Vouivria

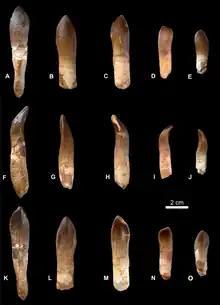
Teeth

The body length of "Vouivria" has been estimated at fifteen metres, its weight at fifteen tonnes. The thighbone length is 146 centimetres.